59th (2nd Nottinghamshire) Regiment of Foot

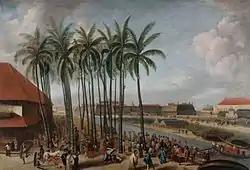
Batavia, capital of the Dutch East Indies, with citadel in the background.

In August 1804, while stationed in England, a second battalion of the 59th Foot was raised. The 1st Battalion sailed in the following year for the Cape of Good Hope, while the 2nd Battalion was to remain on garrison duty in England, Ireland and the Channel Islands until 1808.